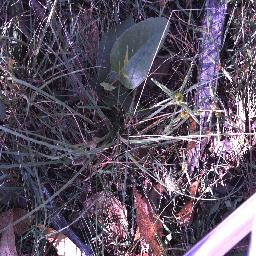
Label: negative